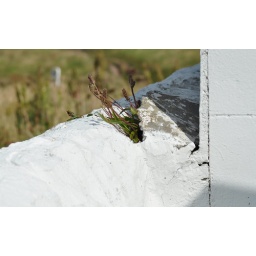
plant in wall